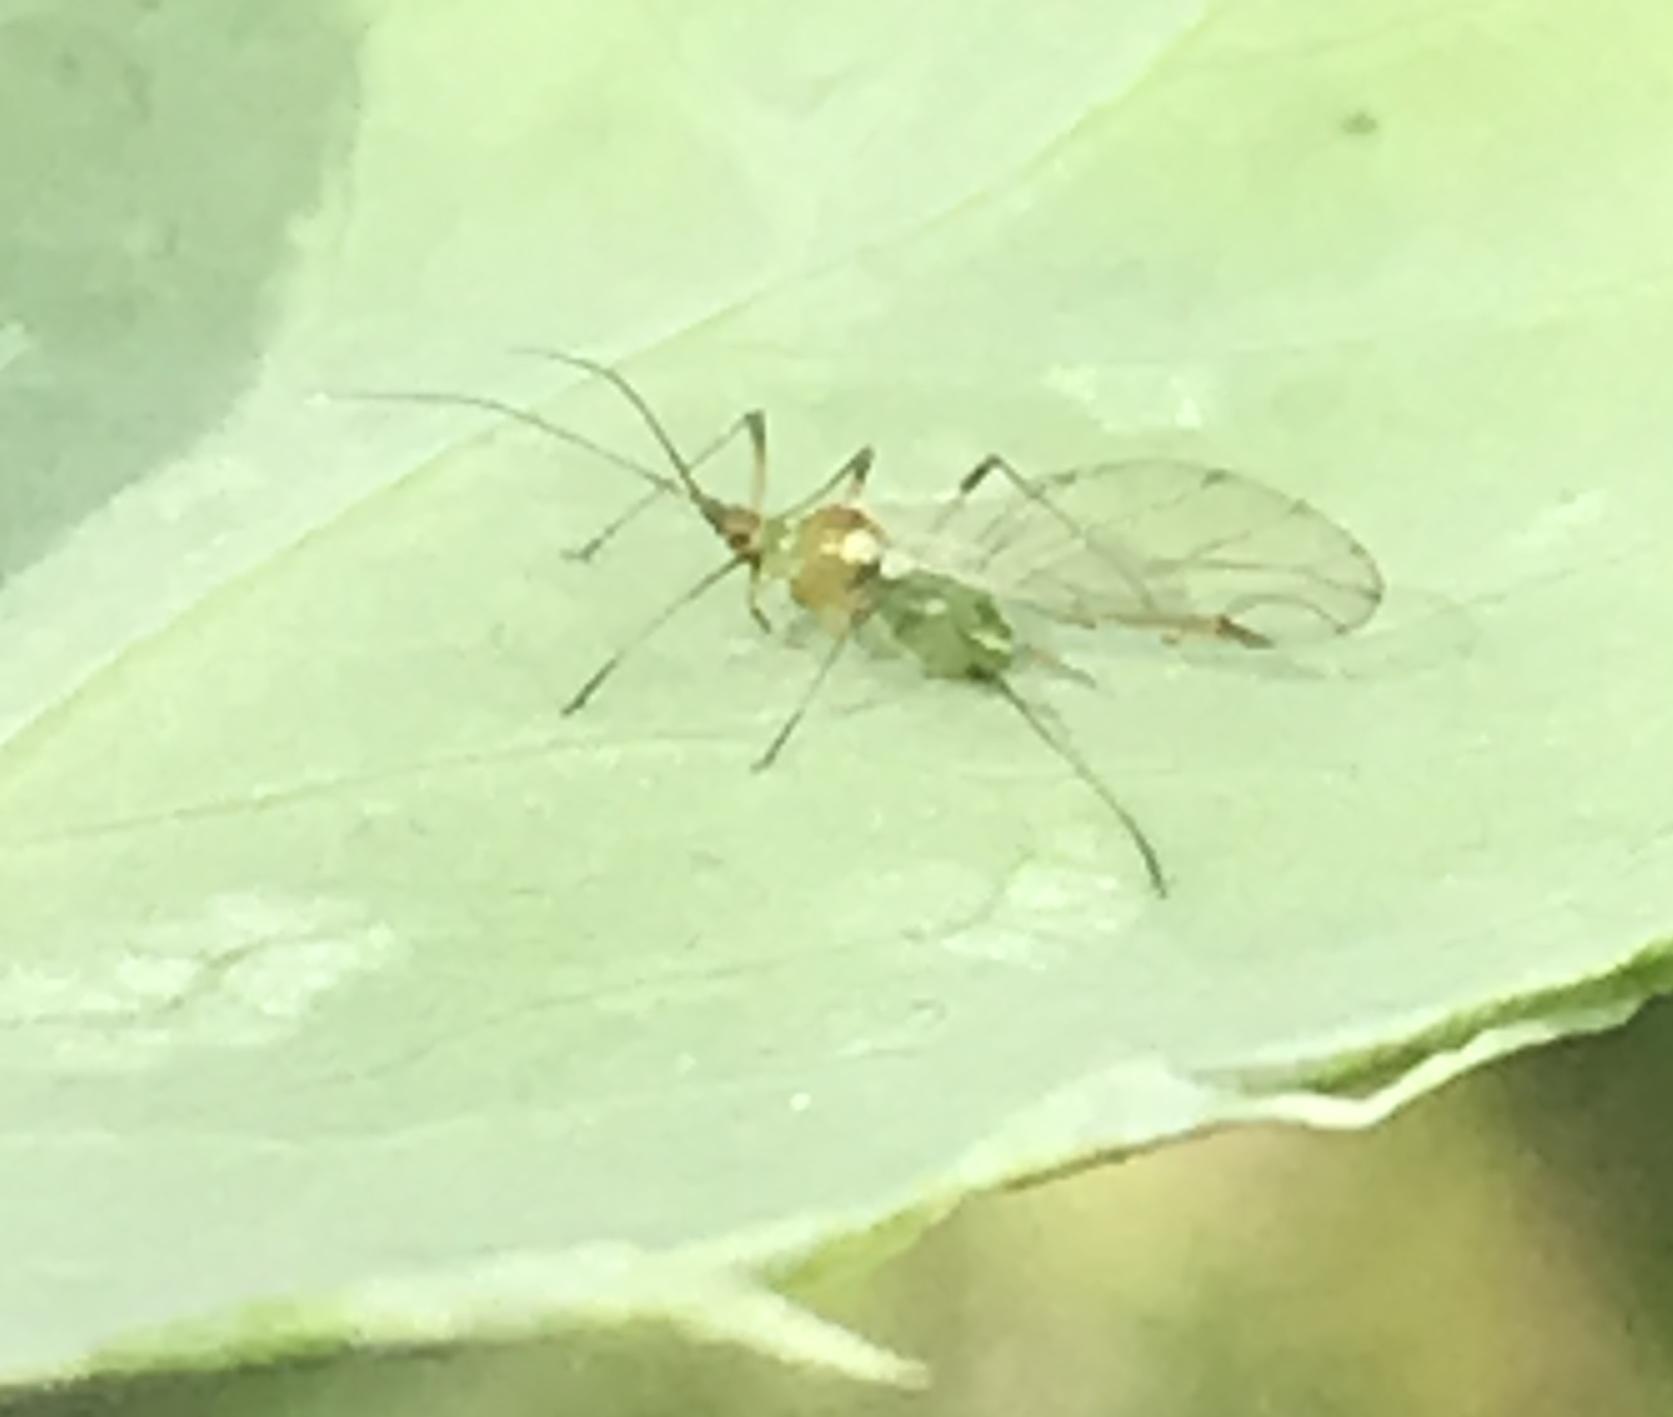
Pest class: pea_aphid